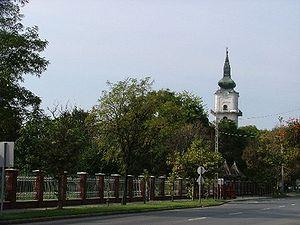
Szeghalom est une ville et une commune du comitat de Békés en Hongrie.